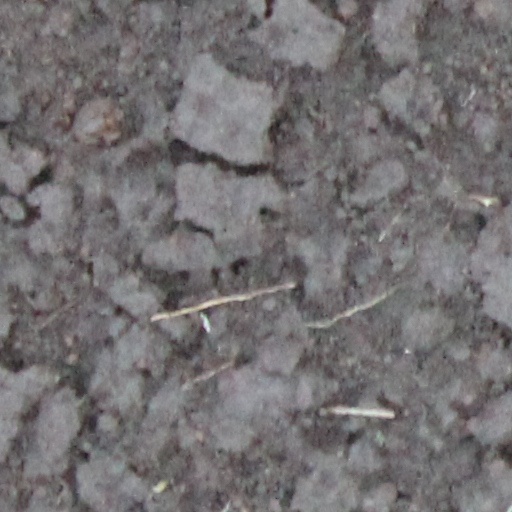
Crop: wheat